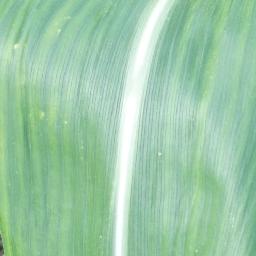
Label: Corn___healthy